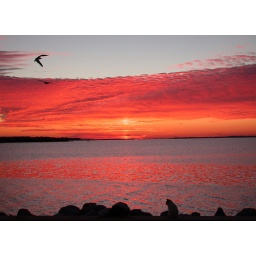
A cat pretending to be a rock with a sun column in the background.